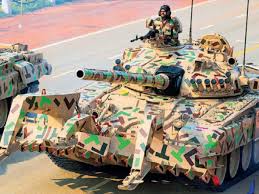
Label: Tank